Cornus canadensis

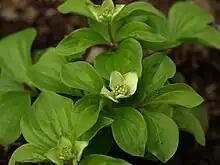
Immature flowers

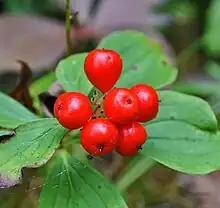
Fruit

The drupes are green, globose in shape, turning bright red at maturity in late summer; each fruit is 5 mm in diameter and contains typically one or two ellipsoid-ovoid shaped stones. The fruits come into season in late summer. The large seeds within are somewhat hard and crunchy.